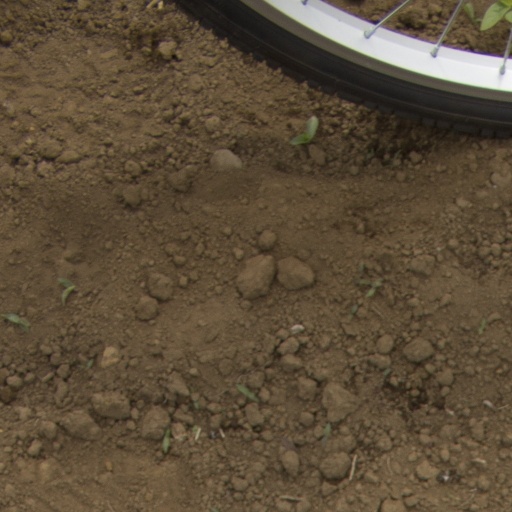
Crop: Jerusalem artichoke